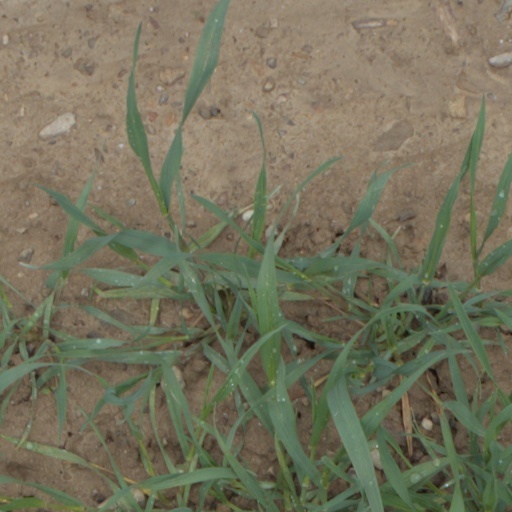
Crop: wheat